Presidency of Jimmy Carter

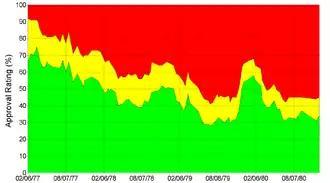
Graph of Carter's approval ratings in Gallup polls

Continuing a rapprochement begun during the Nixon administration, Carter successfully achieved closer relations with the People's Republic of China (PRC). The two countries increasingly collaborated against the Soviet Union, and the Carter administration tacitly consented to the Chinese invasion of Vietnam. In 1979, Carter extended formal diplomatic recognition to the PRC for the first time. This decision led to a boom in trade between the United States and the PRC, which was pursuing economic reforms under the leadership of Deng Xiaoping. After the Soviet invasion of Afghanistan, Carter allowed the sale of military supplies to China and began negotiations to share military intelligence. In January 1980, Carter unilaterally revoked the Sino-American Mutual Defense Treaty with the Republic of China (ROC), which had lost control of mainland China to the PRC in the Chinese Civil War, but was now based offshore on the island of Taiwan. Carter's abrogation of the treaty was challenged in court by conservative Republicans, but the Supreme Court ruled that the issue was a non-justiciable political question in "Goldwater v. Carter". The U.S. continued to maintain diplomatic contacts with the ROC through the 1979 Taiwan Relations Act.